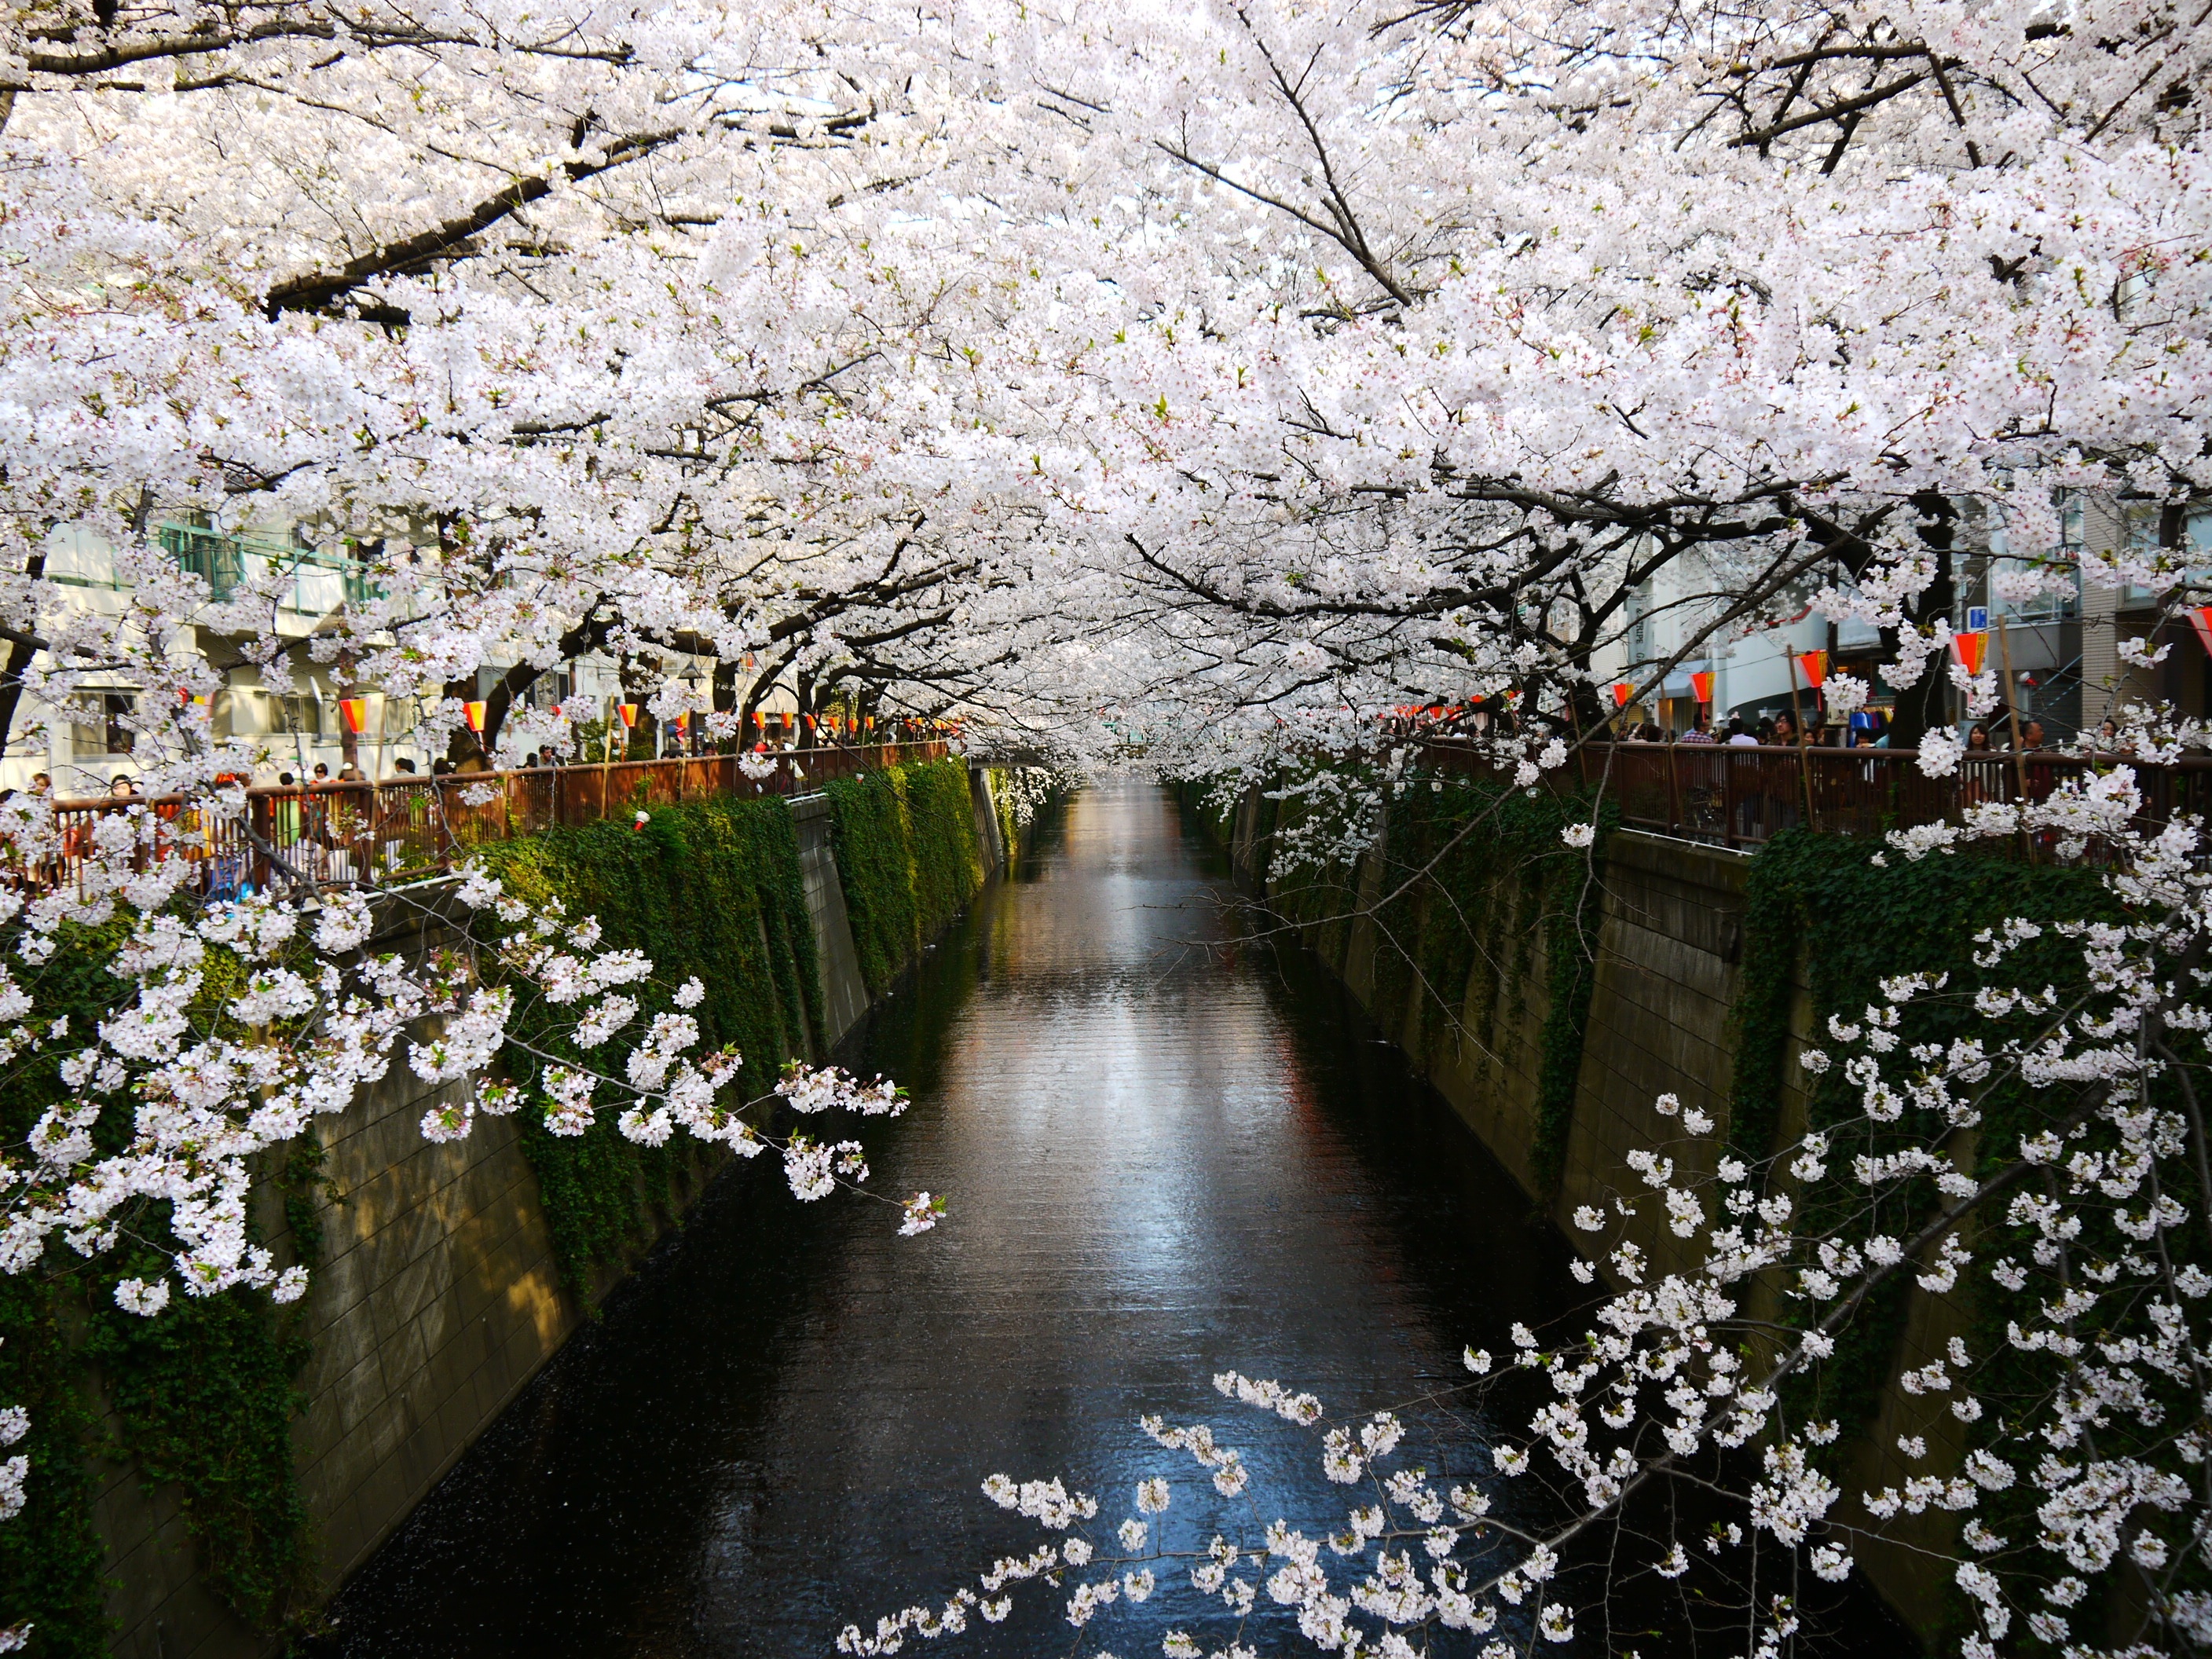
branch, blossom, plant, flower, spring, botany, flora, season, cherry blossom